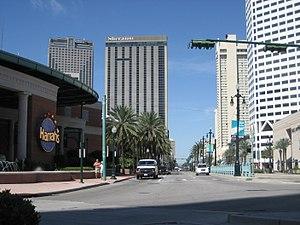
Sheraton Hotels & Resorts, en abrégé Sheraton, est une chaîne d'hôtels internationale américaine fondée en 1937 et appartenant au groupe Marriott International.